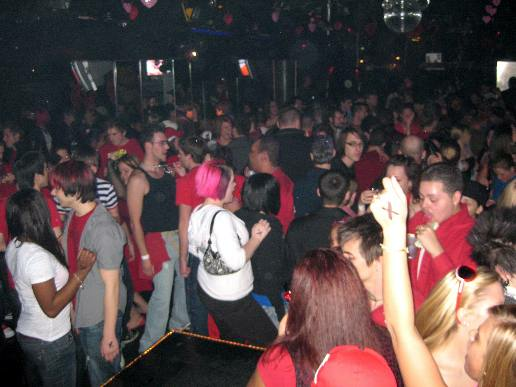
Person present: Yes